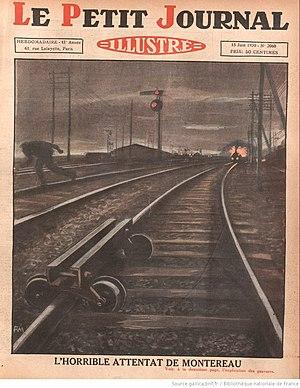
Le déraillement de Montereau vu par le dessinateur du Petit Journal illustré.
Le déraillement de Montereau a eu lieu dans cette commune de Seine-et-Marne le samedi 31 mai 1930 à 22 h 28, sur la ligne Paris – Marseille de la Compagnie des chemins de fer de Paris à Lyon et à la Méditerranée. Il dut son retentissement médiatique moins à son bilan humain qu'à la controverse à laquelle donna lieu la recherche de ses causes.